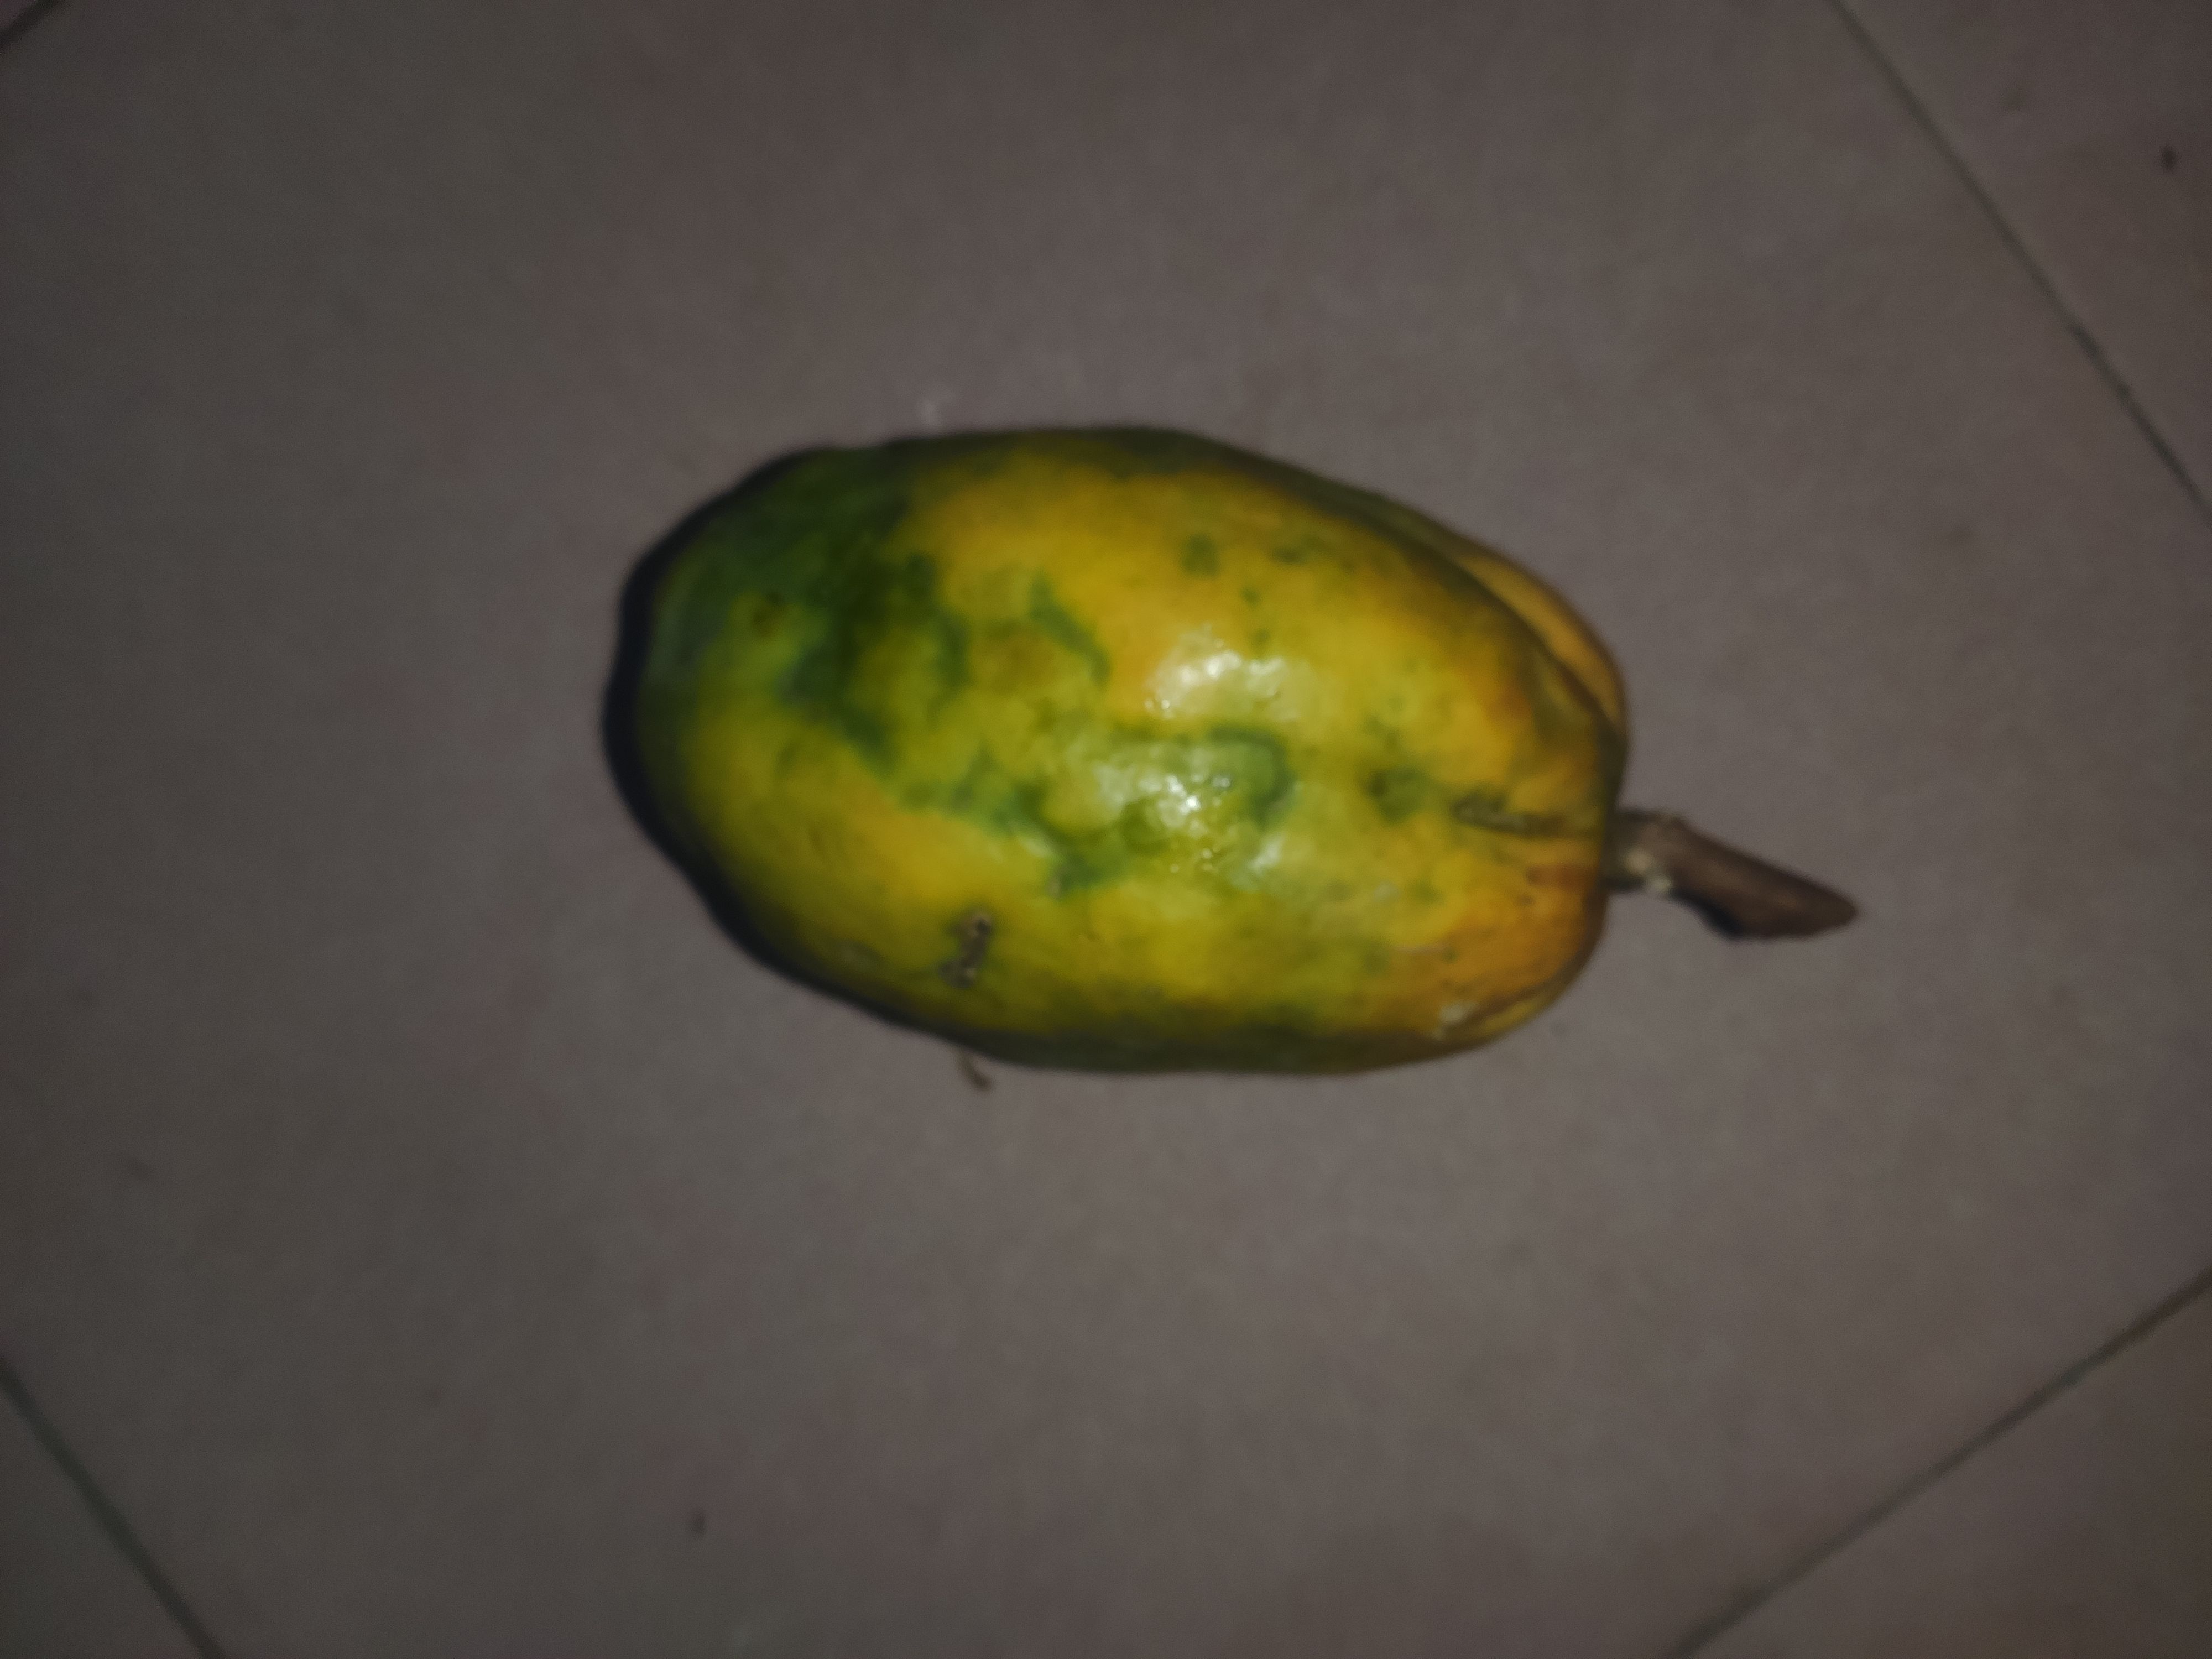
Fruit: papayas
Grade: 1st-grade